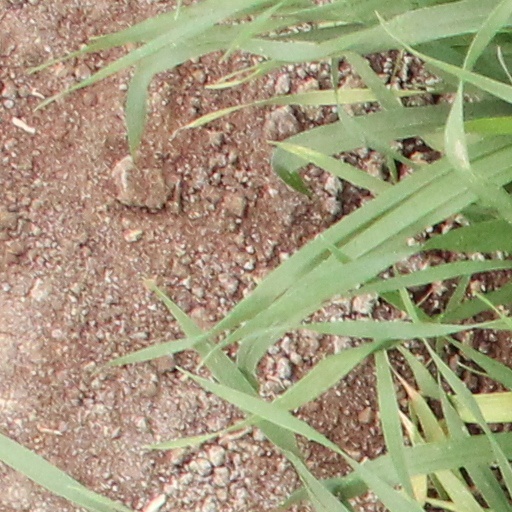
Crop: wheat